Andrews–Luther Farm

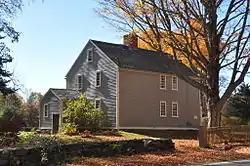

The Andrews–Luther Farm (also known as the Harley Luther Farm) is a historic farm in Scituate, Rhode Island. It is located on the south side of Elmdale Road, a short way east of its junction with Harmony Road. The farm is a property, with its main house, a c. 1768 wood-frame structure set near the road. It is stories high, with a large central chimney, and a center entry on the south facade (i.e. facing away from the road) with vernacular Greek Revival styling. A corn crib dating to the late 19th or early 20th century stands further south on the property, and the foundational remains of older buildings dot the area. The farm is distinctive for retaining a large portion of its original setting, and for the detailed accounts of it which have been retained by Harley Luther's descendants.